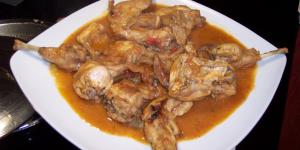
conejo con setas